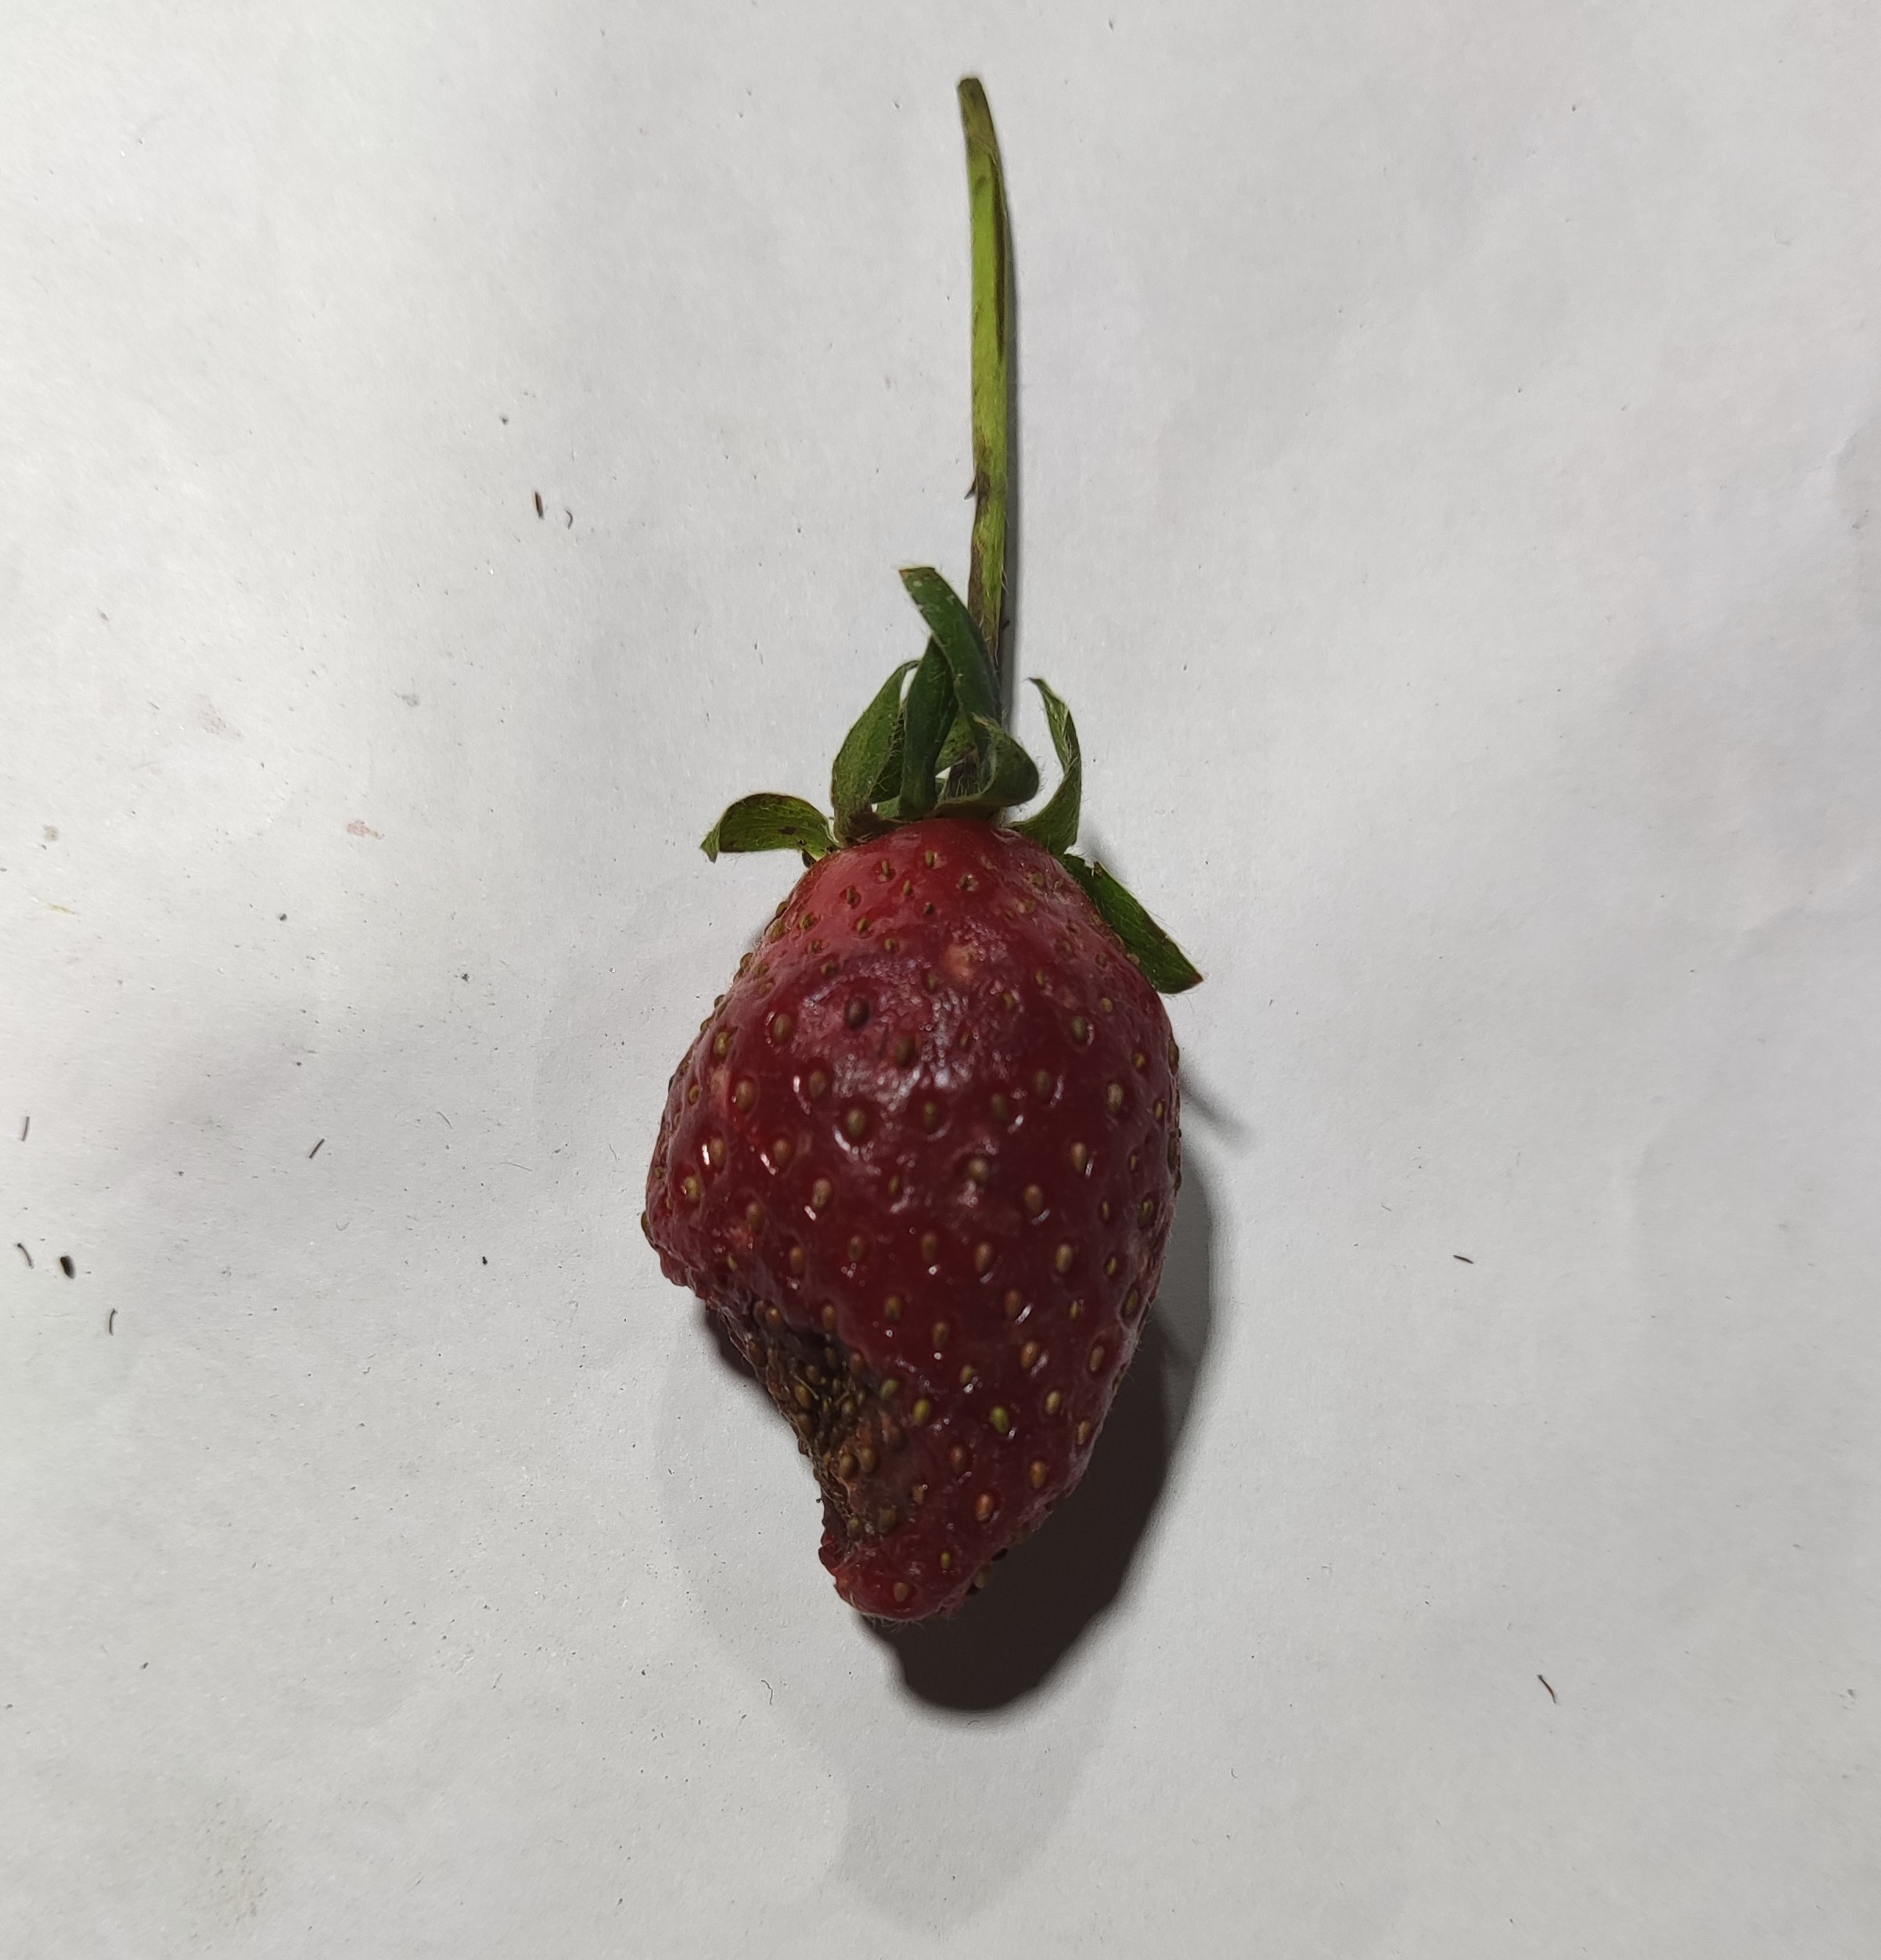
Fruit: strawberry
Condition: rotten